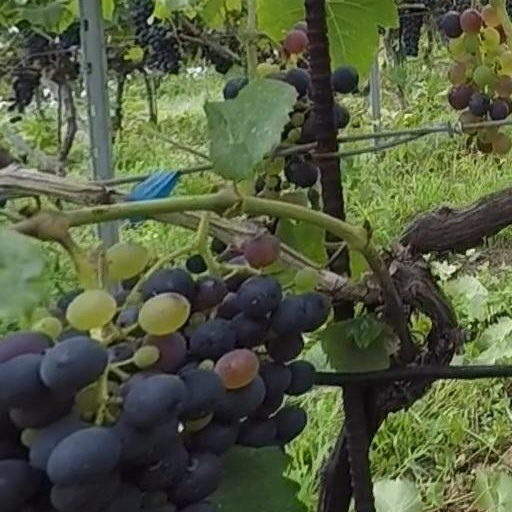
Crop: grape